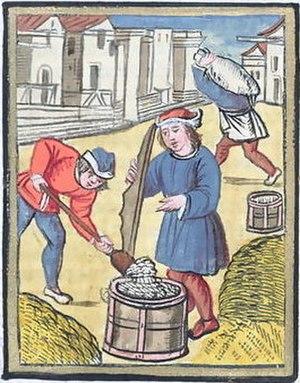
Le Mesureur de blé, d'après les Ordonnances de la prévôté des marchands de la Ville de Paris, éditées par Antoine Vérard en 1528
Un mesureur de blé était au Moyen Âge un officier public chargé du boisselage, c'est-à-dire de la mesure des quantités de blé vendu sur les marchés.